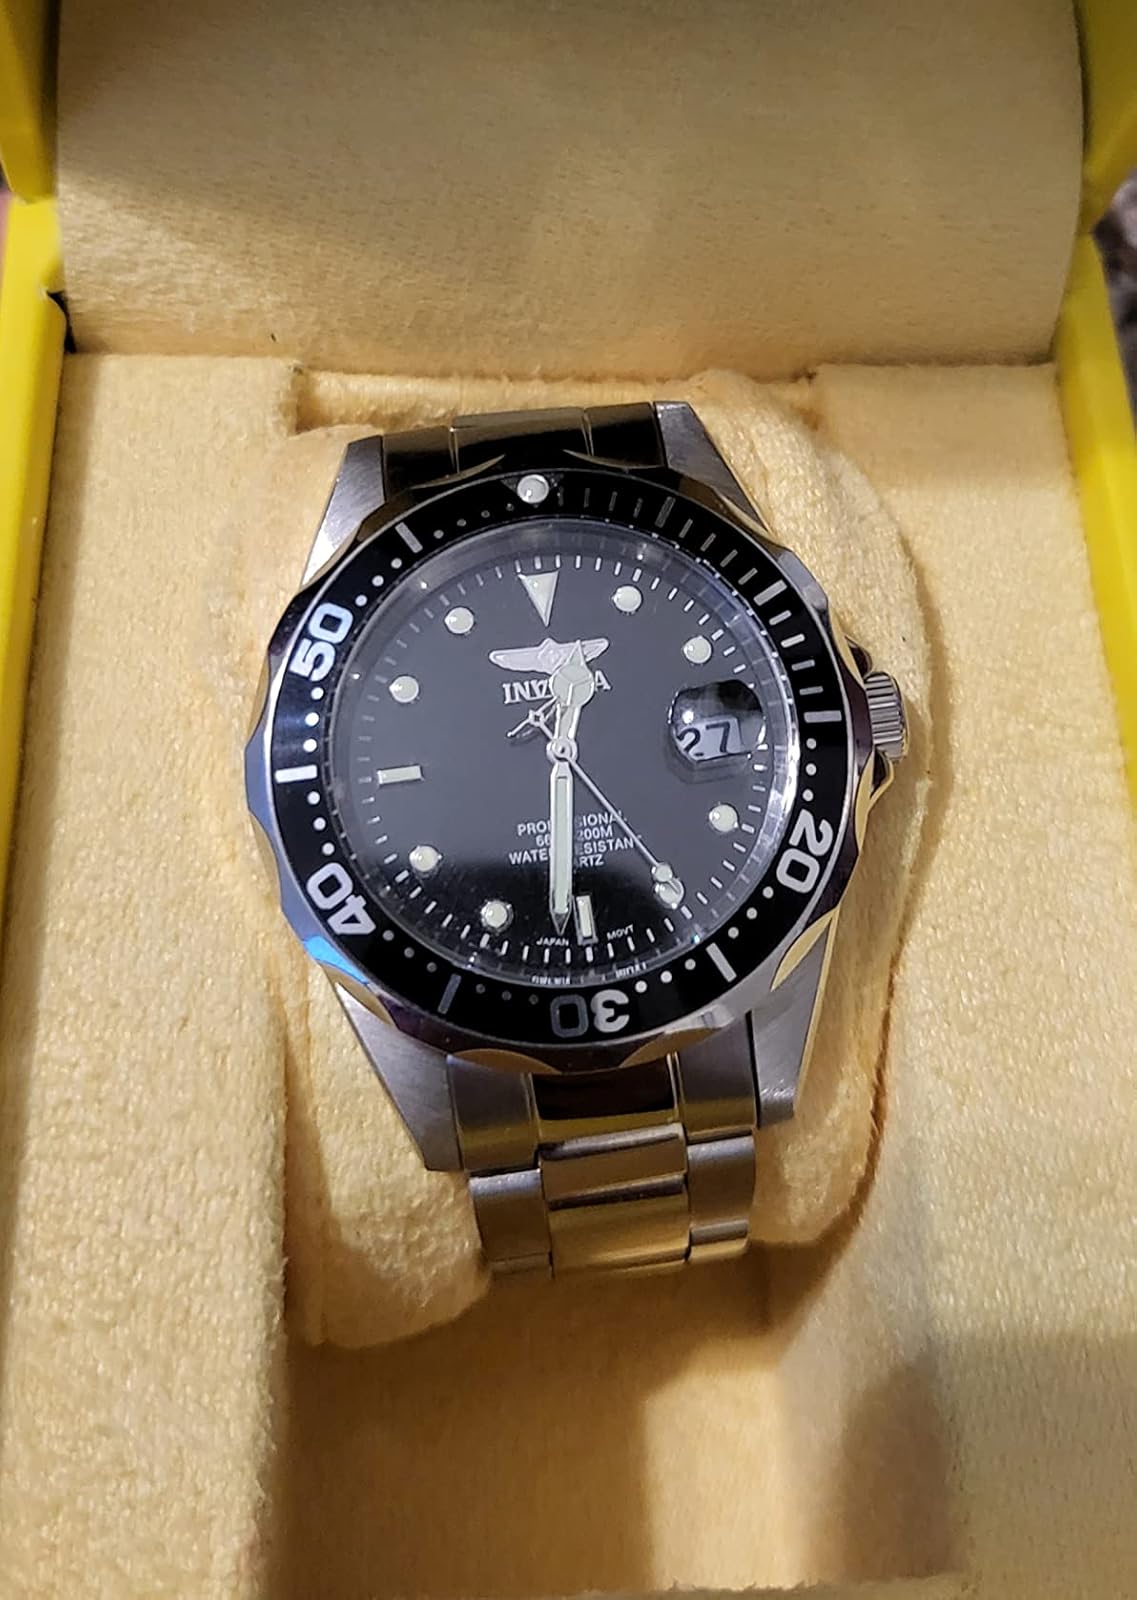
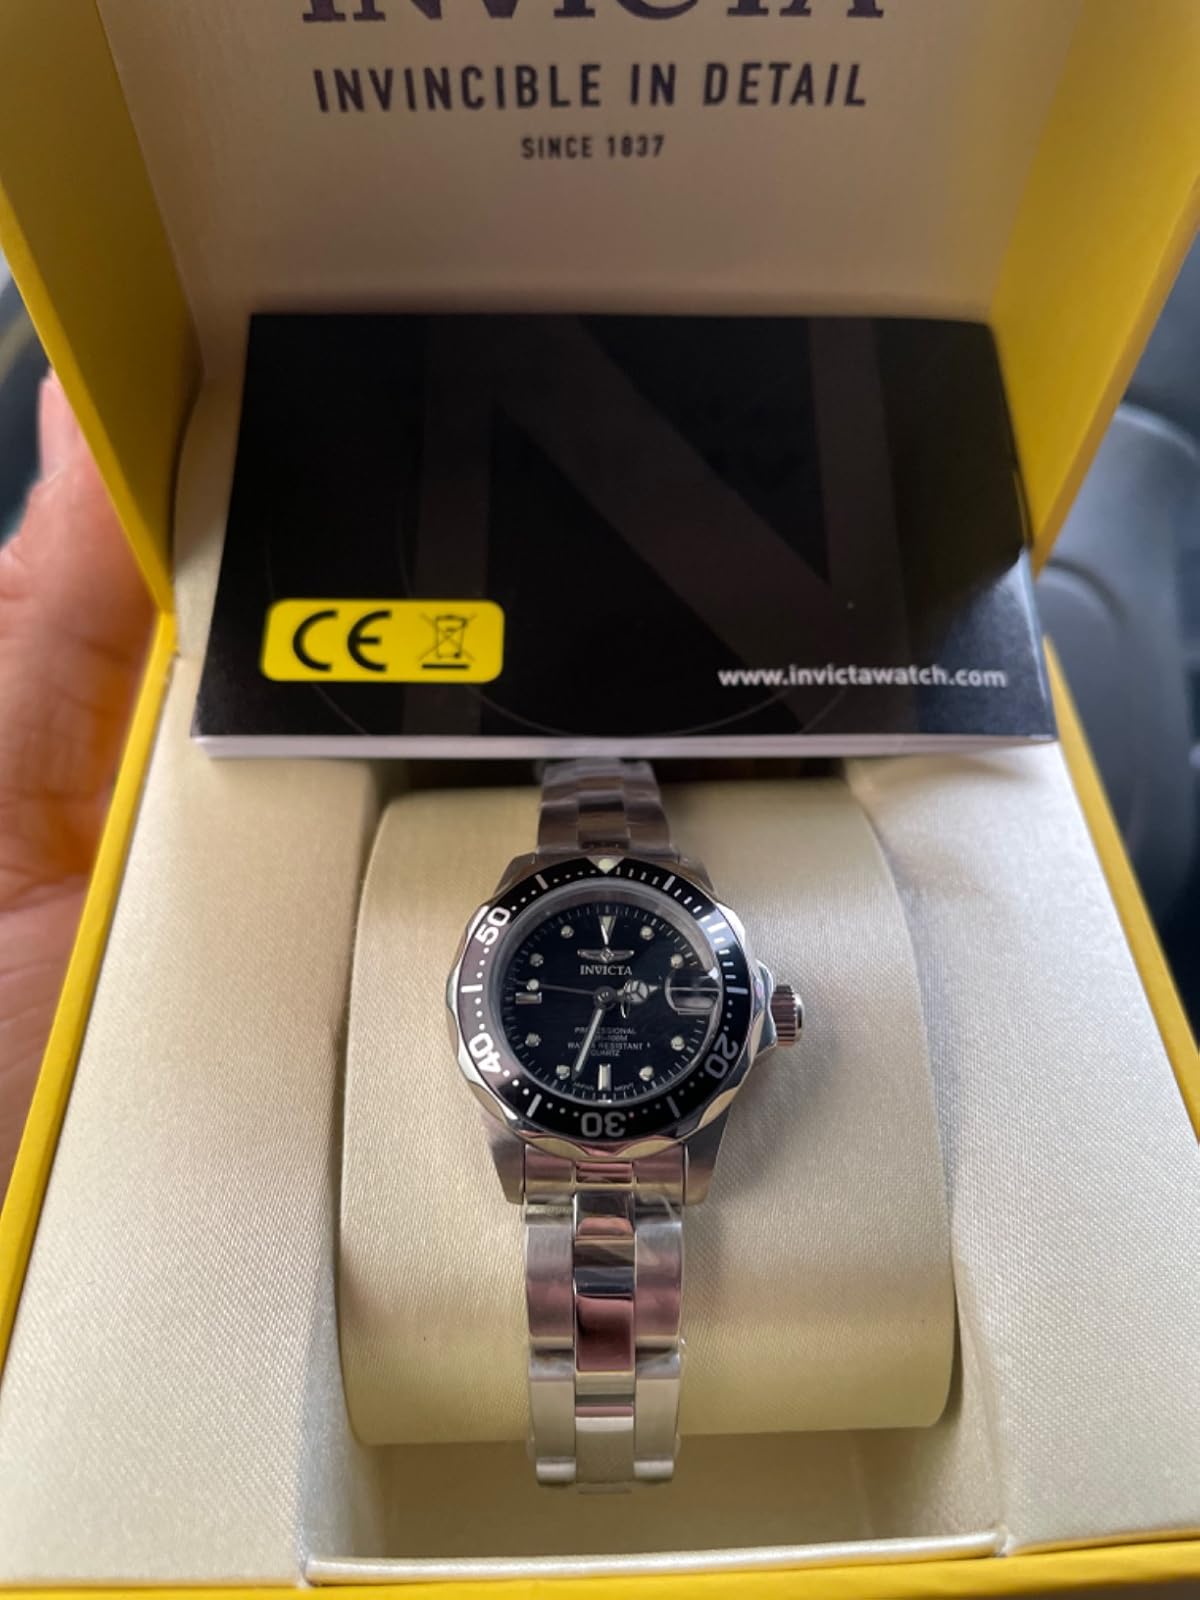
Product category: accessories_watch
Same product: yes